Anastasia Prikhodko

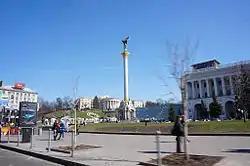
Maidan Nezalezhnosti, where Prikhodko performed during the Euromaidan demonstrations in 2014

Following the beginning of Euromaidan in 2014, and the subsequent pro-Russian unrest in Ukraine, Russian military intervention, and Russian annexation of Crimea, Prikhodko became an outspoken advocate of Ukrainian sovereignty and support towards Ukrainian liberation from Russian influence. During Euromaidan, Prikhodko performed at Maidan Nezalezhnosti and spoke in favor of European integration of Ukraine. In July 2014, Prikhodko went on tour with other Ukrainian musicians to support the Ukrainian Ground Forces during the War in Donbas. While on tour, Prikhodko posted on her Twitter account that Russians were "puppets", "narrow-minded", and "deaf". The following month, Prikhodko accused Russia of illegally occupying Ukrainian territory, and vowed to never perform another concert in Russia. Later in August, Prikhodko was profiled in the program "17 Friends of the Junta" on Russian television channel NTV, which targeted critics of Russia's actions in Ukraine; the program was seen as a smear campaign. It depicted Prikhodko as an anti-Russian rebel, and included an interview with her estranged paternal grandmother who described her as a shame to the family, and Russian singer Joseph Kobzon stating that her Eurovision performance was disgraceful and that Prikhodko was a "street girl who swears like a prostitute". Prikhodko denounced the program, referring to it as "laughable". In 2015, Prikhodko revealed that refusing to perform concerts in Russia had been a major financial burden on her, as that was where a majority of her live performances were taking place and a large source of her income.